Ivan Tomilov

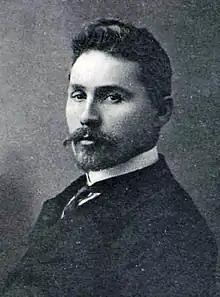
photo of Tomilov in 1910

Ivan Semenovich Tomilov (30 October 1873, Arkhangelsk Governorate — 1918, Onega) was a volost clerk and deputy of the Third Imperial Duma from the Arkhangelsk Governorate between 1907 and 1912.